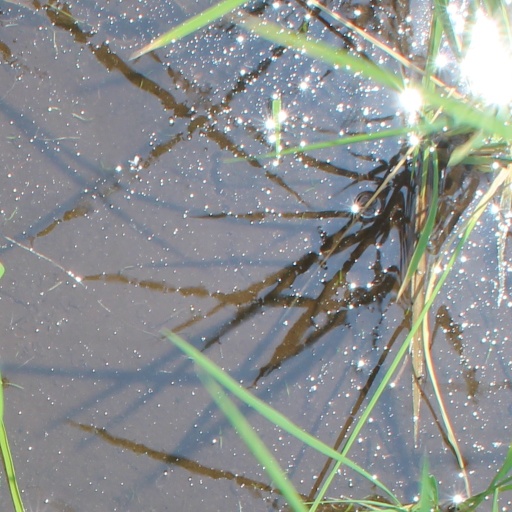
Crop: rice